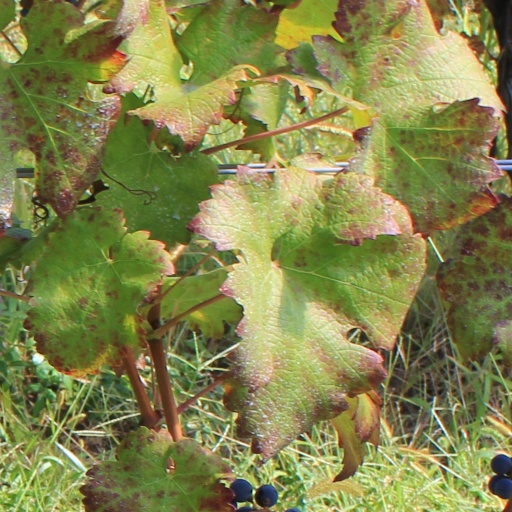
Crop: grape